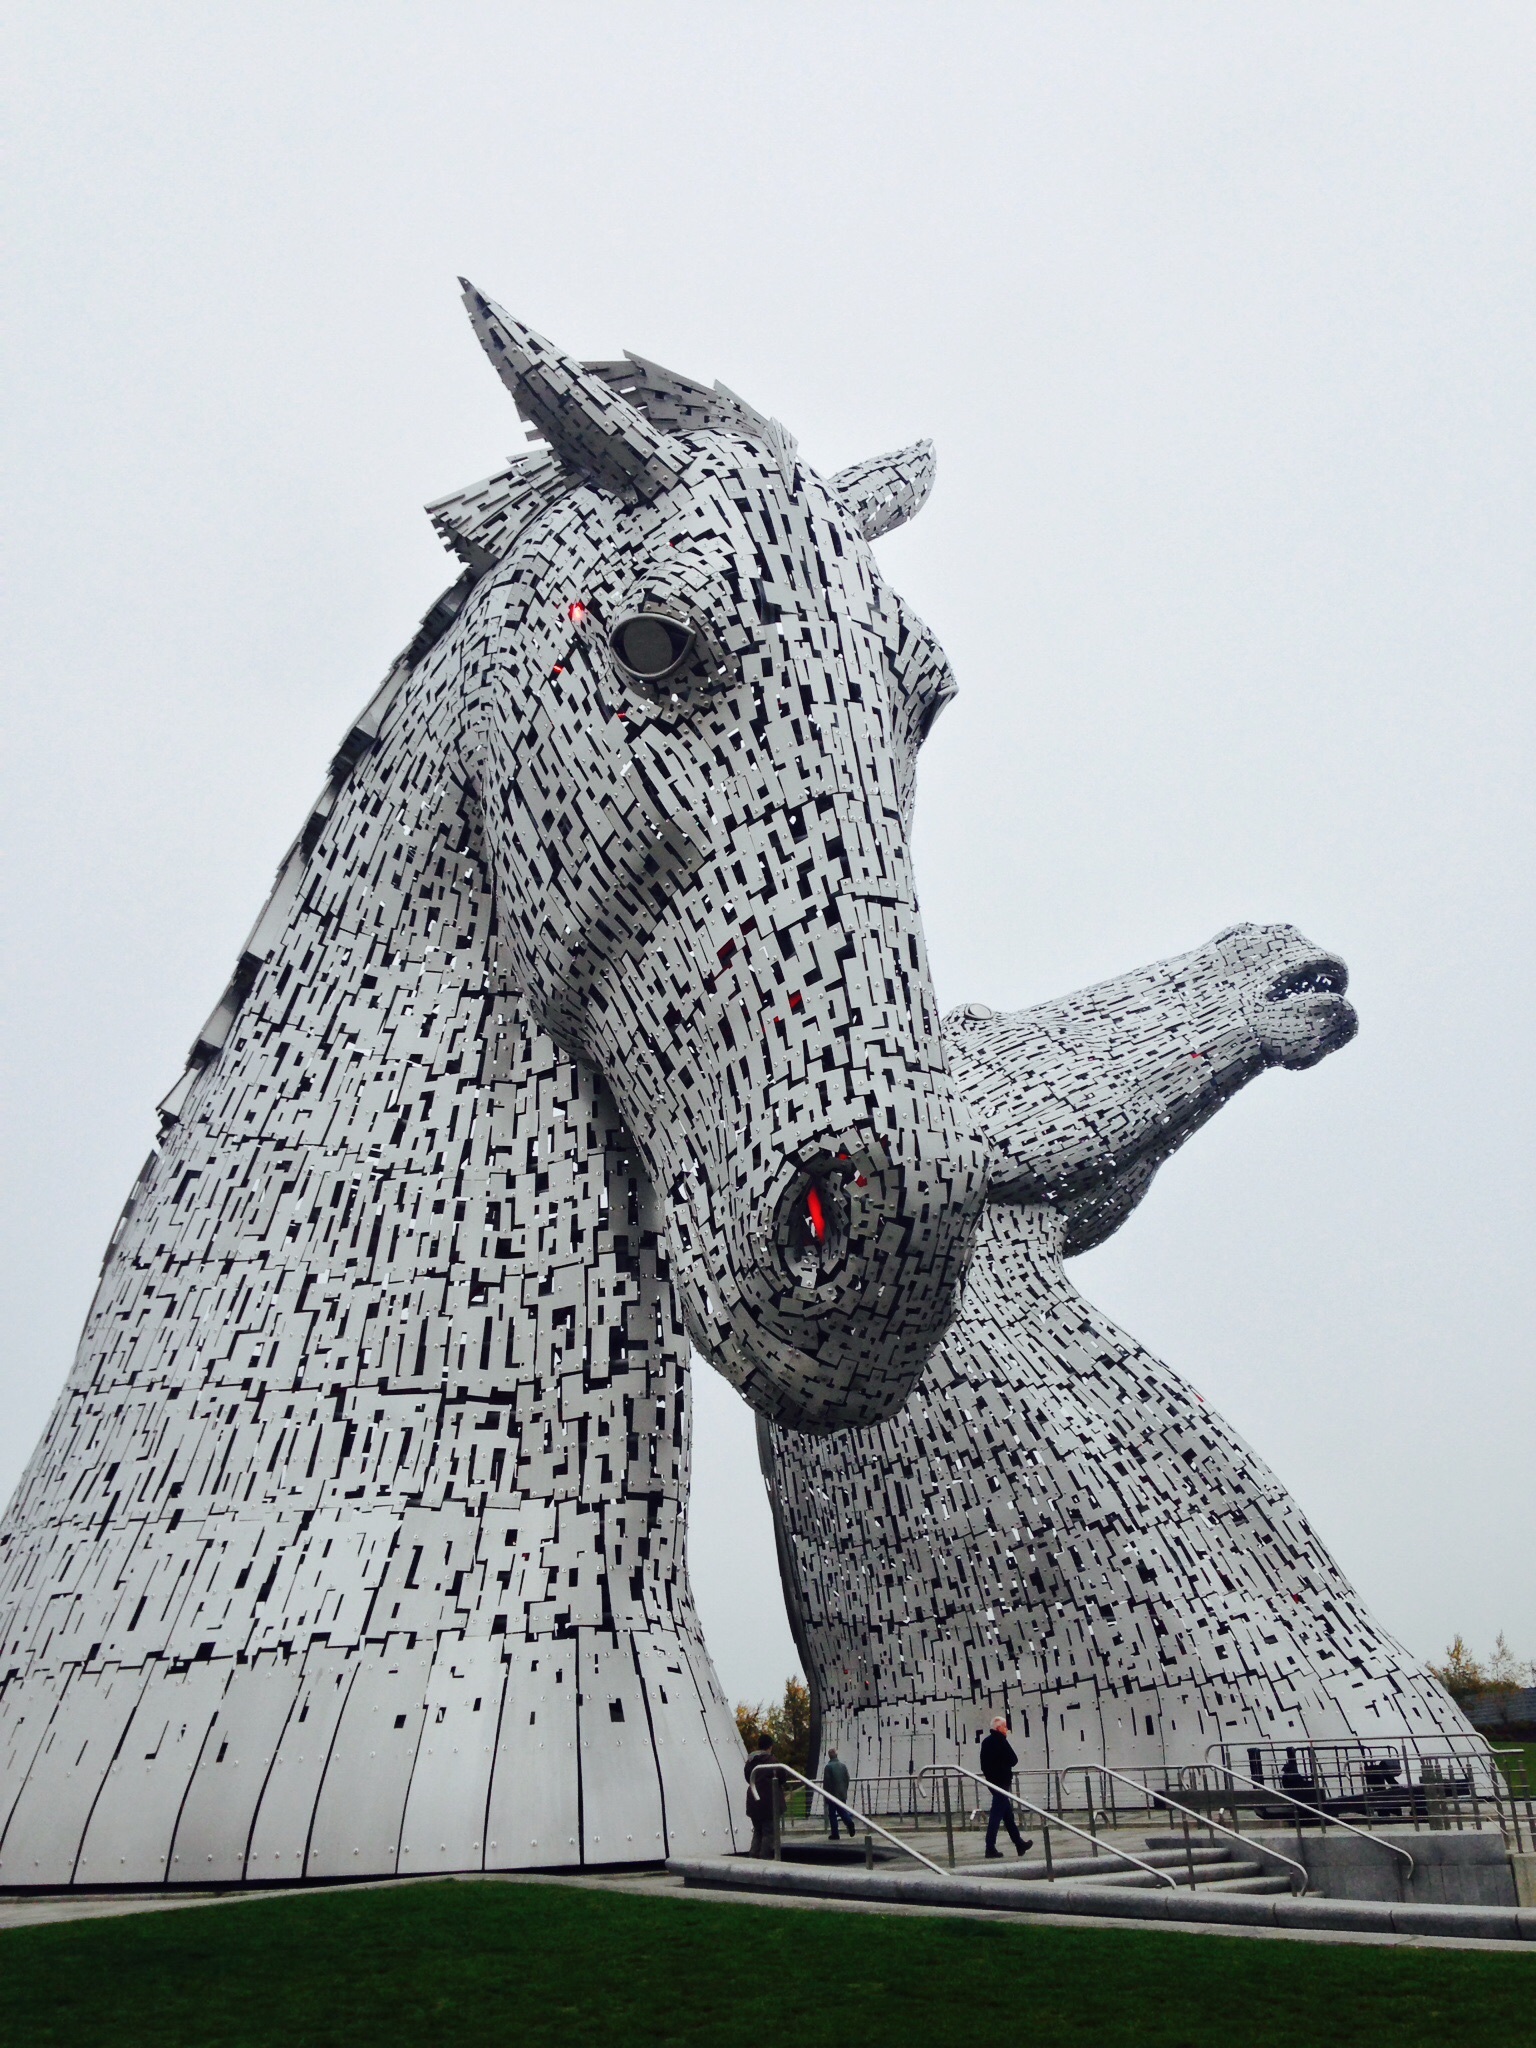
monument, statue, stallion, sculpture, art, scotland, helix, falkirk, kelpies, andy scott, horse like mammal, horse head sculptures, river carron, forth and clyde canal